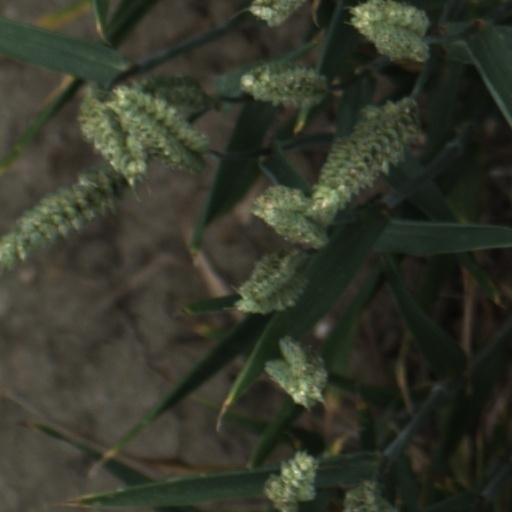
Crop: wheat